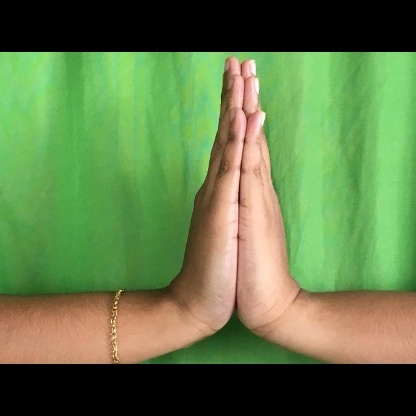
Mudra: Anjali